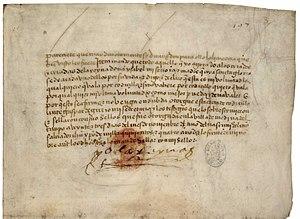
Cette page concerne l'année 1504 du calendrier julien.